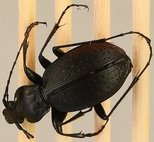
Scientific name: Carabus goryi
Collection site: Great Smoky Mountains National Park NEON (GRSM), plot GRSM_012